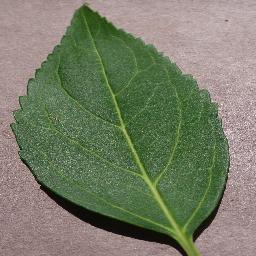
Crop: cherry
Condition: (including_sour)_healthy